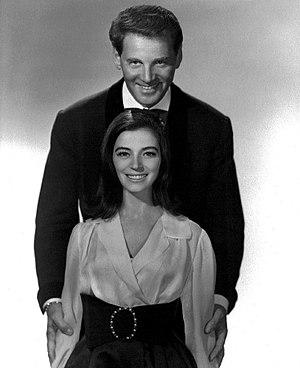
Marisa Pavan née Maria Luisa Pierangeli le 19 juin 1932 à Cagliari, Sardaigne, Italie, est une actrice italienne. Elle est la sœur jumelle de l'actrice Pier Angeli.